Guiomar Novaes

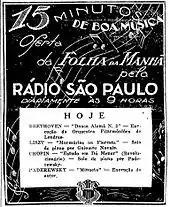
1943 advertisement for a radio program featuring Guiomar Novaes

Novaes commanded a very large repertoire in her early touring days, narrowing it in later life. Whatever she played, she played with an aristocratic approach, a perpetually singing line and complete spontaneity. Her natural approach to the keyboard was part of her appeal. Because of her relaxed, effortless nature at the keyboard, she was one of the few pianists about whom it seemed the instrument was a welded extension of her arms and fingers. The tone and subtlety of her tone recalled the great Romantic pianists of previous generations. Her technique was supple, with no striving for effect.